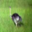
Label: bird